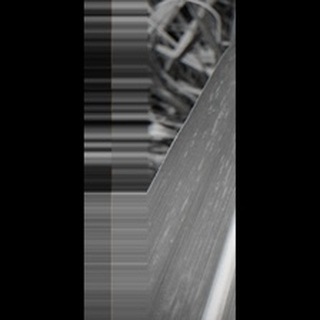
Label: sugarcane_mosaic